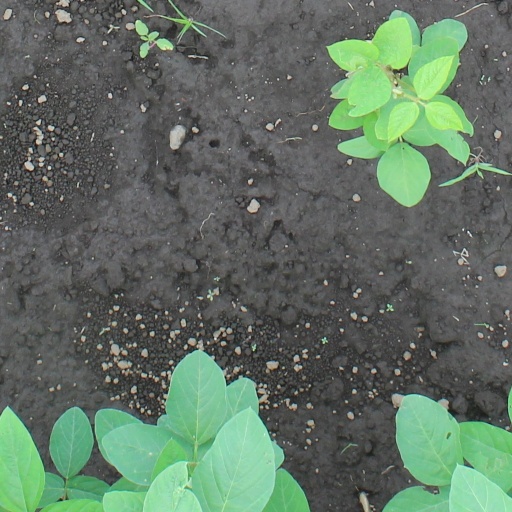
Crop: soybean